Cyclone Tia

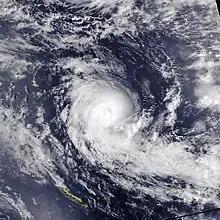
Cyclone Tia while near its peak intensity

Severe Tropical Cyclone Tia was the first of six tropical cyclones to affect Vanuatu during the 1991–92 South Pacific cyclone season. The system was first noted within the South Pacific convergence zone as a small tropical depression on November 13, to the northeast of the Solomon Islands. Over the next few days the system gradually developed further within an area of light winds in the upper troposphere, before it was named Tia early on November 16. Later that day due to a developing northerly steering current, the system slowed and undertook a small anticlockwise loop before starting to move towards the southwest and rapidly intensify. After rapidly intensifying throughout November 16 and 17, Tia passed within of the Solomon Island: Anuta at around 1800 UTC on November 17, before passing near Tikopia Island six hours later. As Tia moved near Tikopia, the system reached its peak intensity as a category 3 severe tropical cyclone, with 10‑minute sustained windspeeds of .